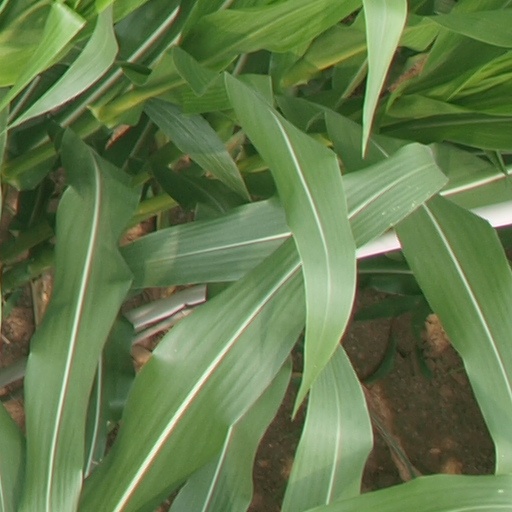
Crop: maize; corn